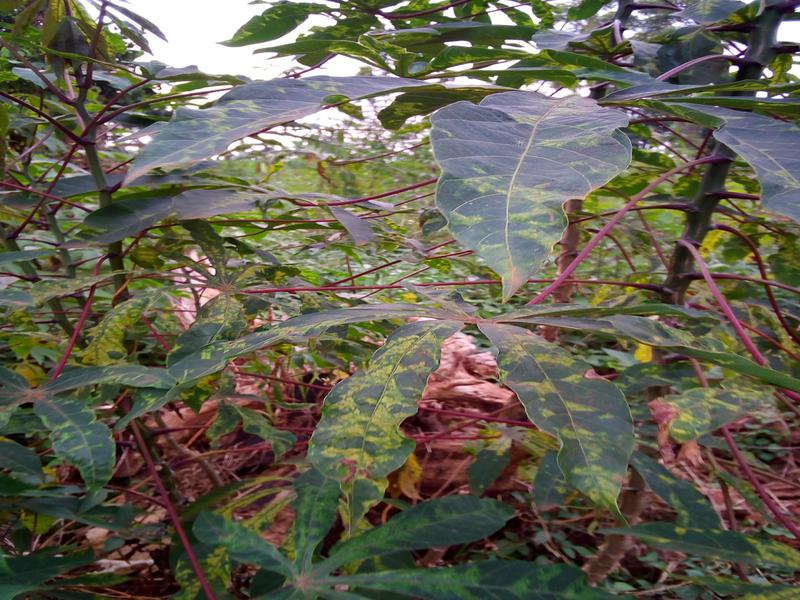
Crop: cassava
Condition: mosaic_disease